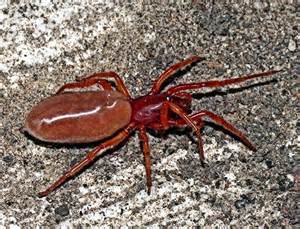
Label: spider